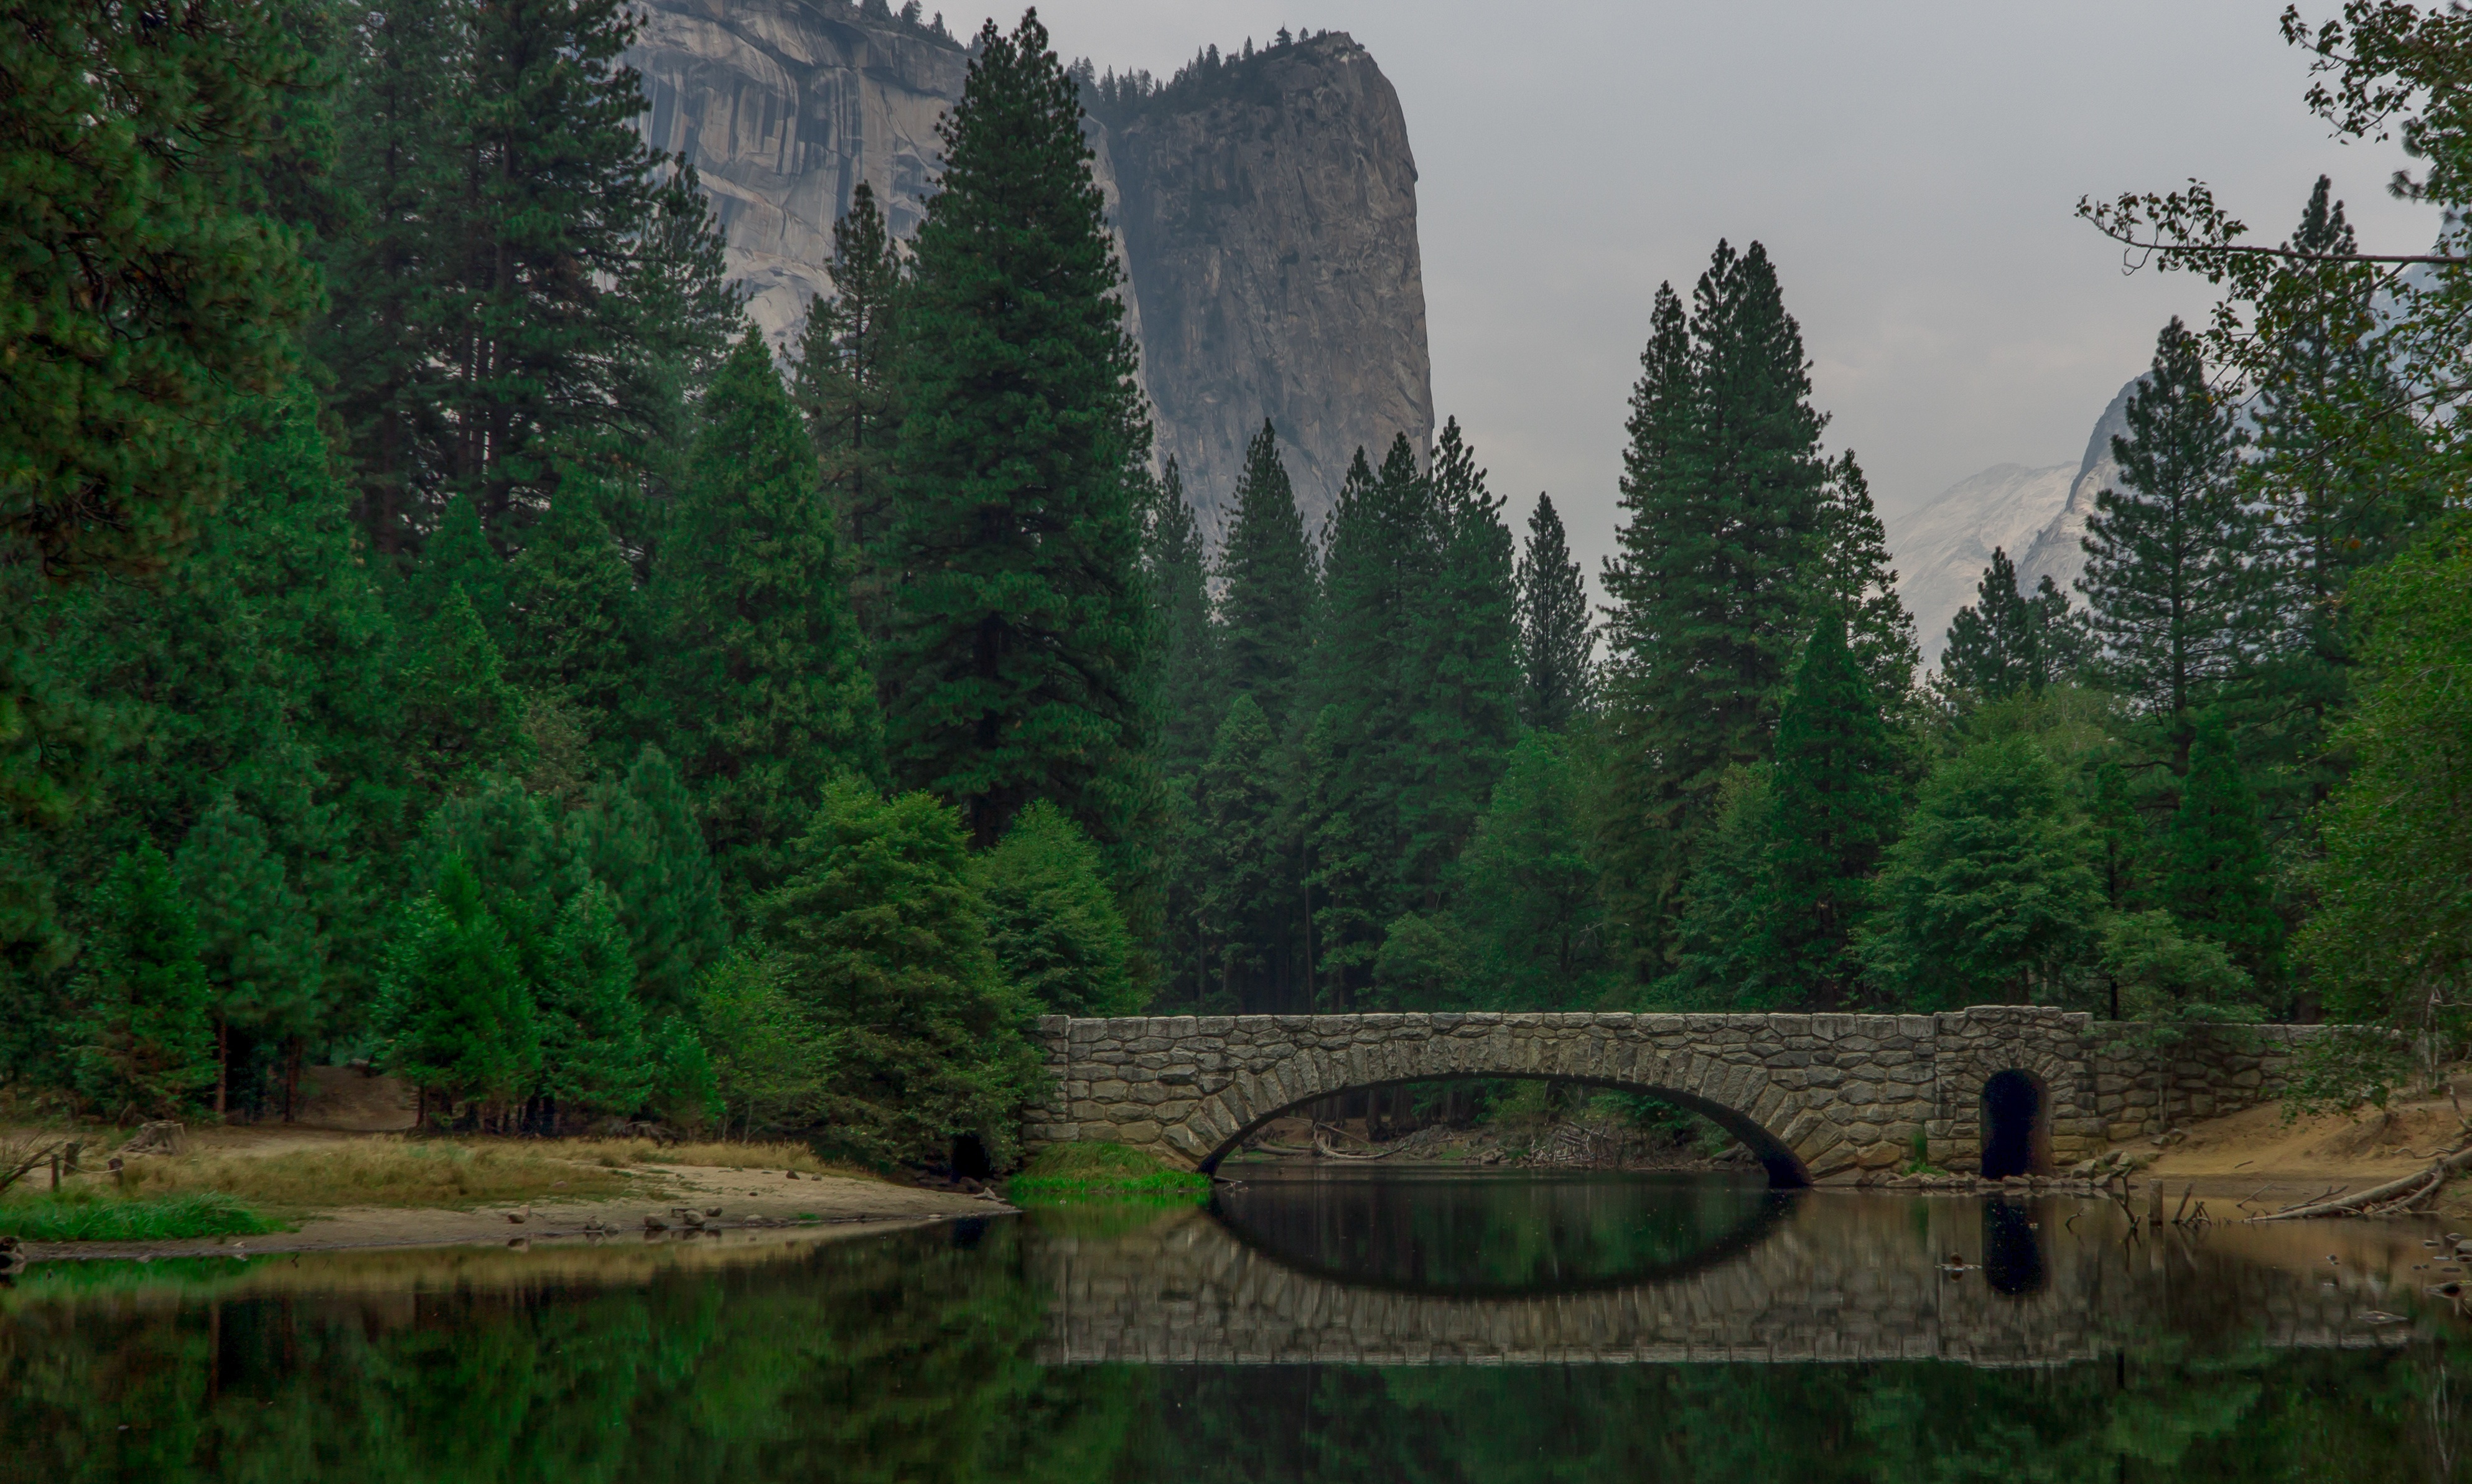
landscape, tree, water, nature, forest, path, wilderness, mountain, structure, bridge, crossing, lake, river, valley, pond, arch, green, reflection, jungle, smooth, park, calm, terrain, trees, way, woodland, habitat, ecosystem, glassy, biome, natural environment